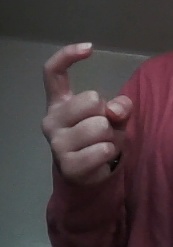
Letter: ra